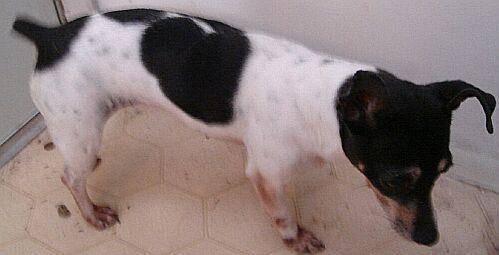
dog